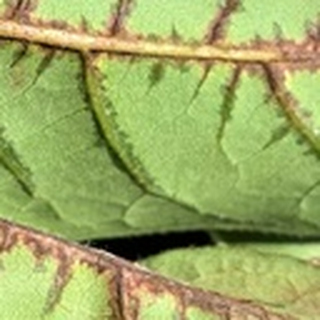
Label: cotton_bacterial_blight